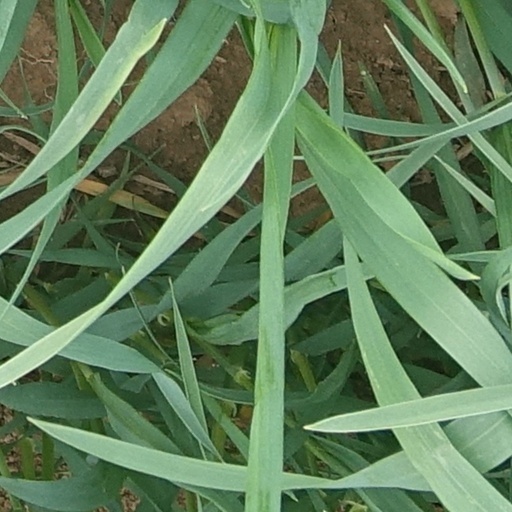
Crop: wheat